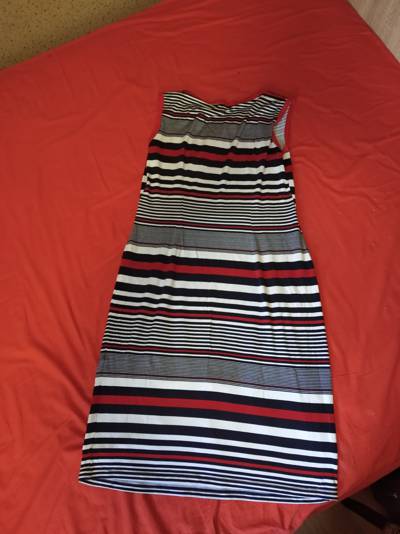
Waste category: clothes